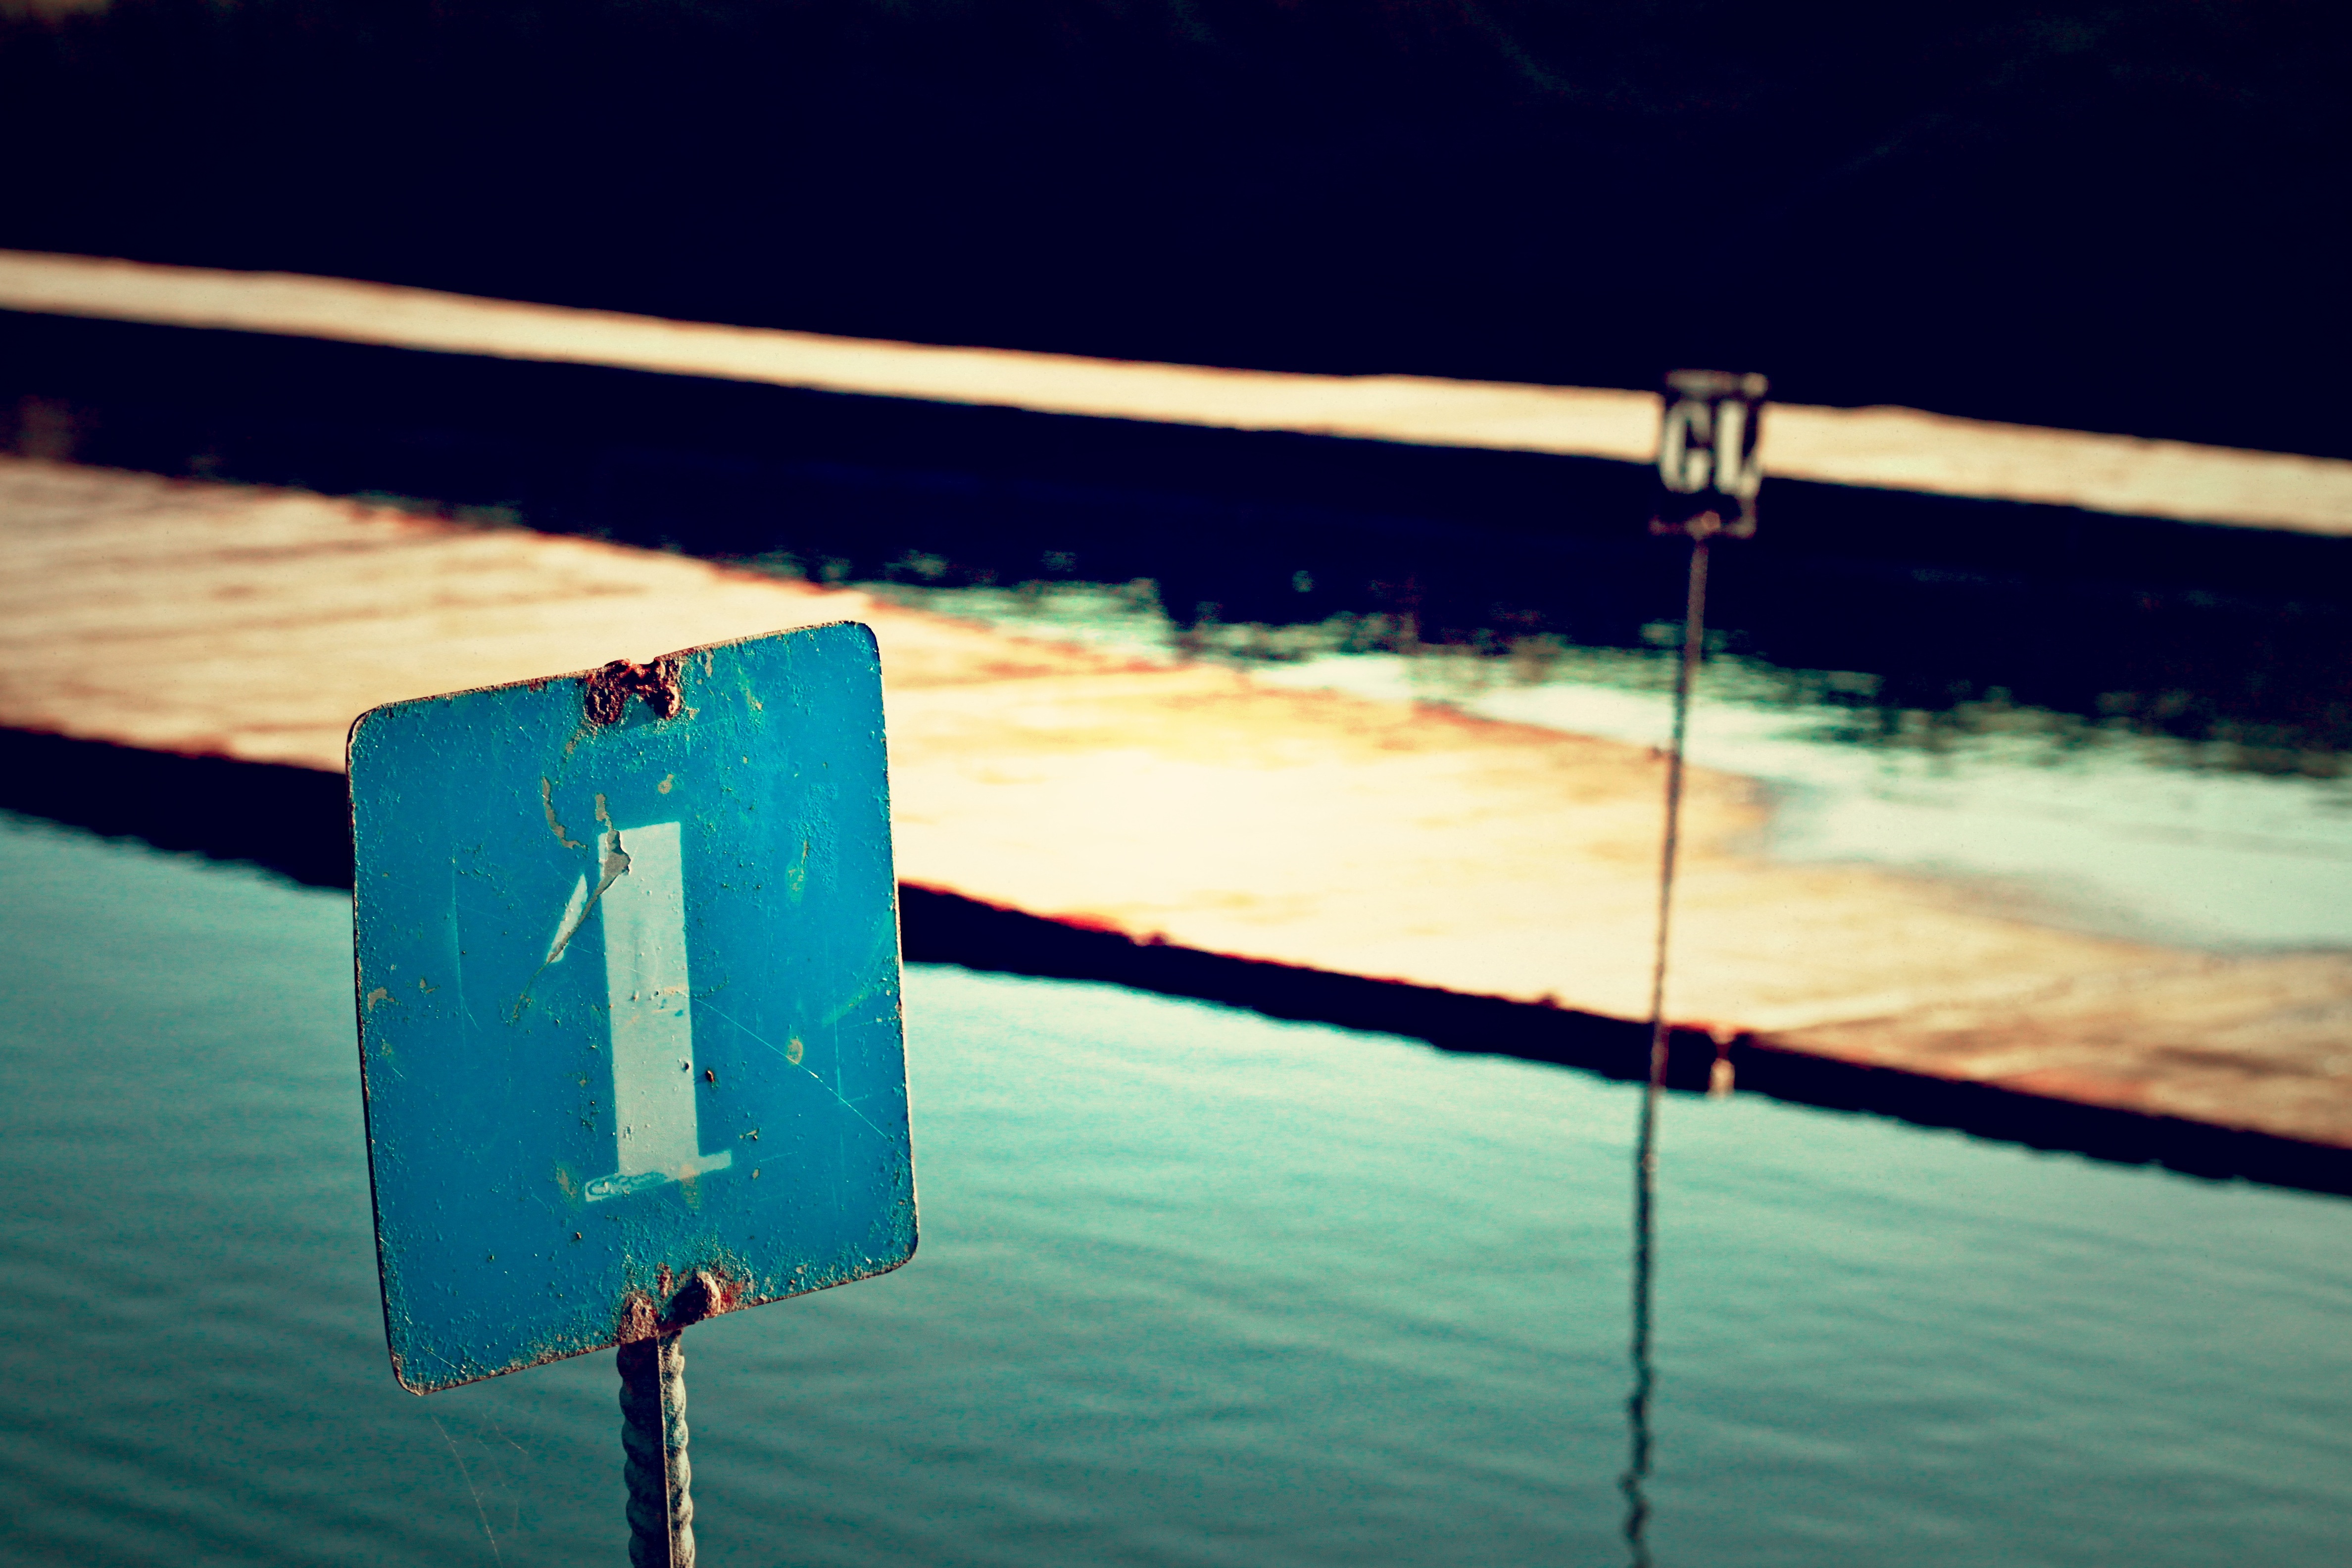
macro, nature, pole, reflection, road, sign, signboard, street, water